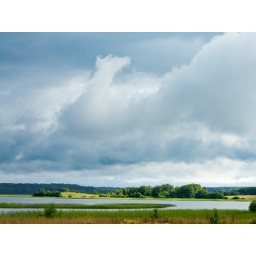
Dramatic sky under campsite on lake